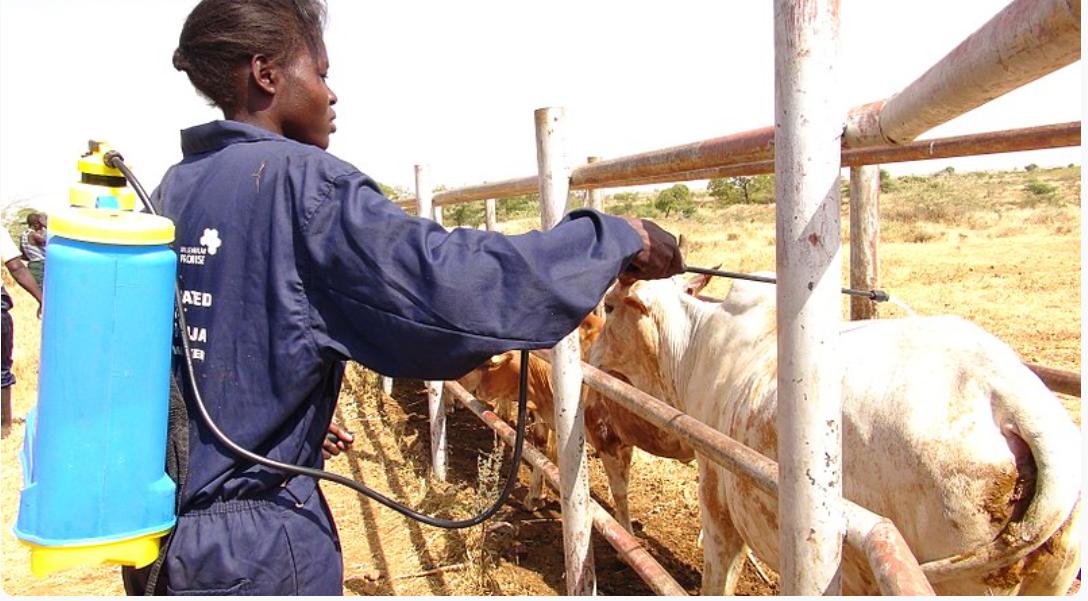
Ni mtaalamu wa mifugo ambaye ni mwanamke, huku akipilizia dawa ng'ombe, amevaa sare ya bluu na kifaa cha kupulizia mgongoni, ng'ombe huyo ni mweupe na yuko ndani ya eneo lenye lenye ua, likiwa na wengine wakiwa nyuma, mtaalam anamtibu ng'ombe huyo kwa ajili ya vimelea au ugonjwa, ikionyesha shughuli za afya ya mifugo.